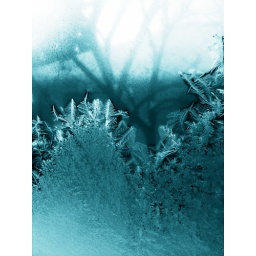
icy morning in chicagoland, feeling blue today, being home brings up a lot for me